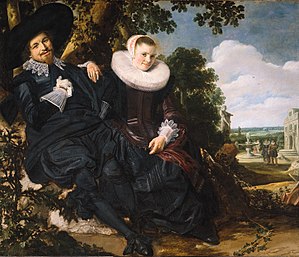
Ægteskab
Brudepar malet af Frans Hals, 1622
Ægteskab betegner et socialt og økonomisk fællesskab mellem to personer. I nogle lande er der mulighed for, at samkønnede par kan indgå ægteskab. I andre lande kan de vælge at indgå registreret partnerskab, som på det nærmeste er ligestillet med ægteskabet.